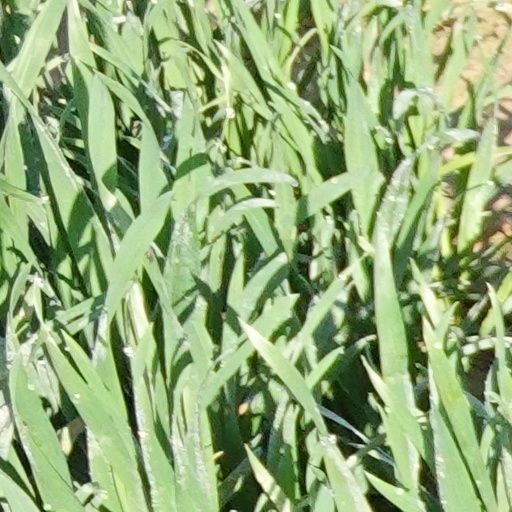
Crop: wheat